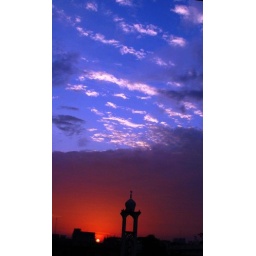
Blue sky over the red sun